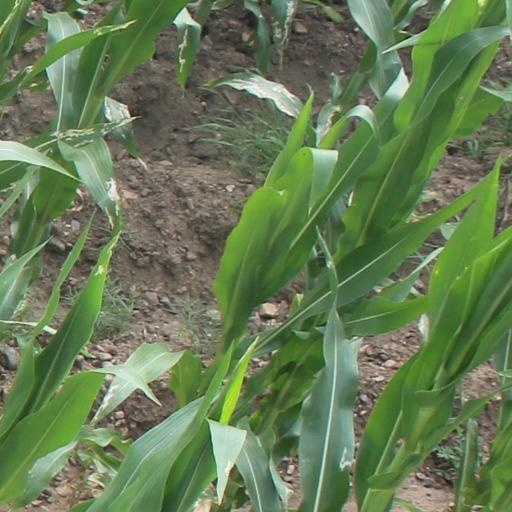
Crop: maize; corn